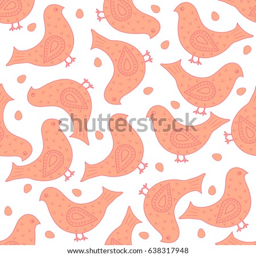
vector seamless pattern of ornate birds with eggs in the background